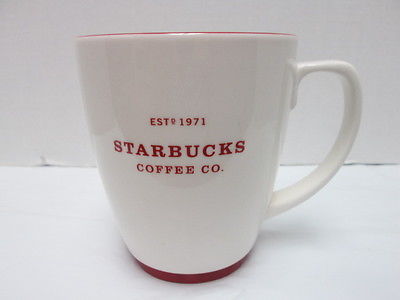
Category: mug